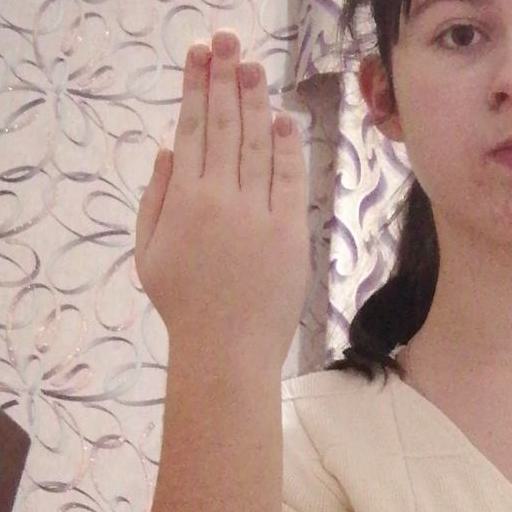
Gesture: stop_inverted